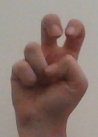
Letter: toot